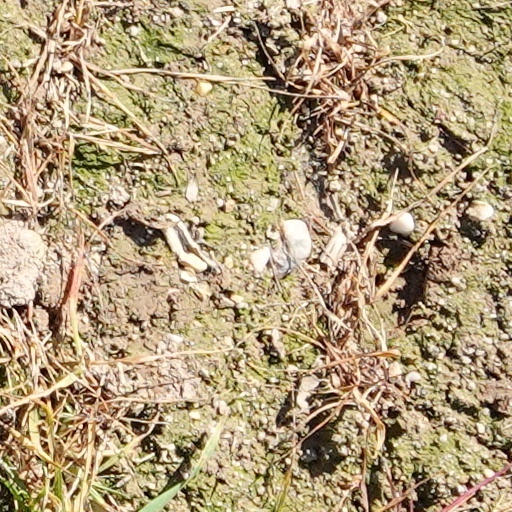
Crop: wheat